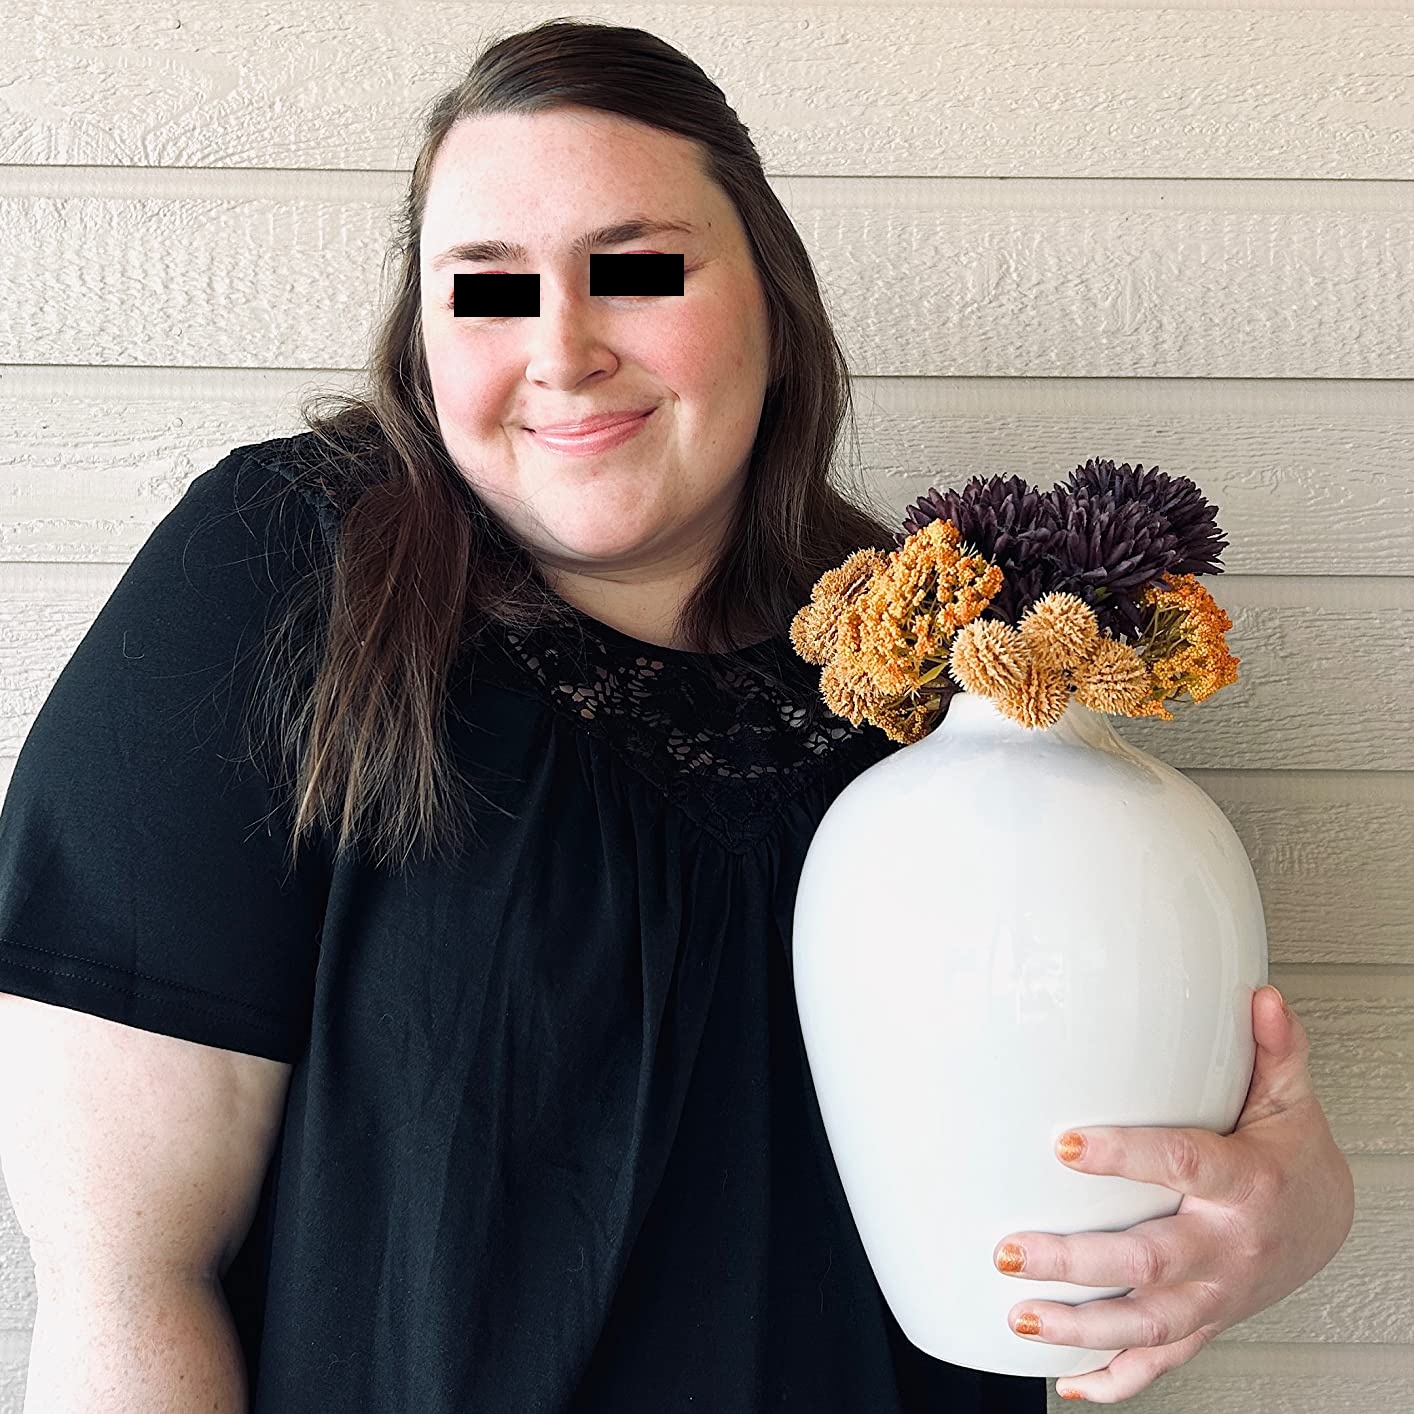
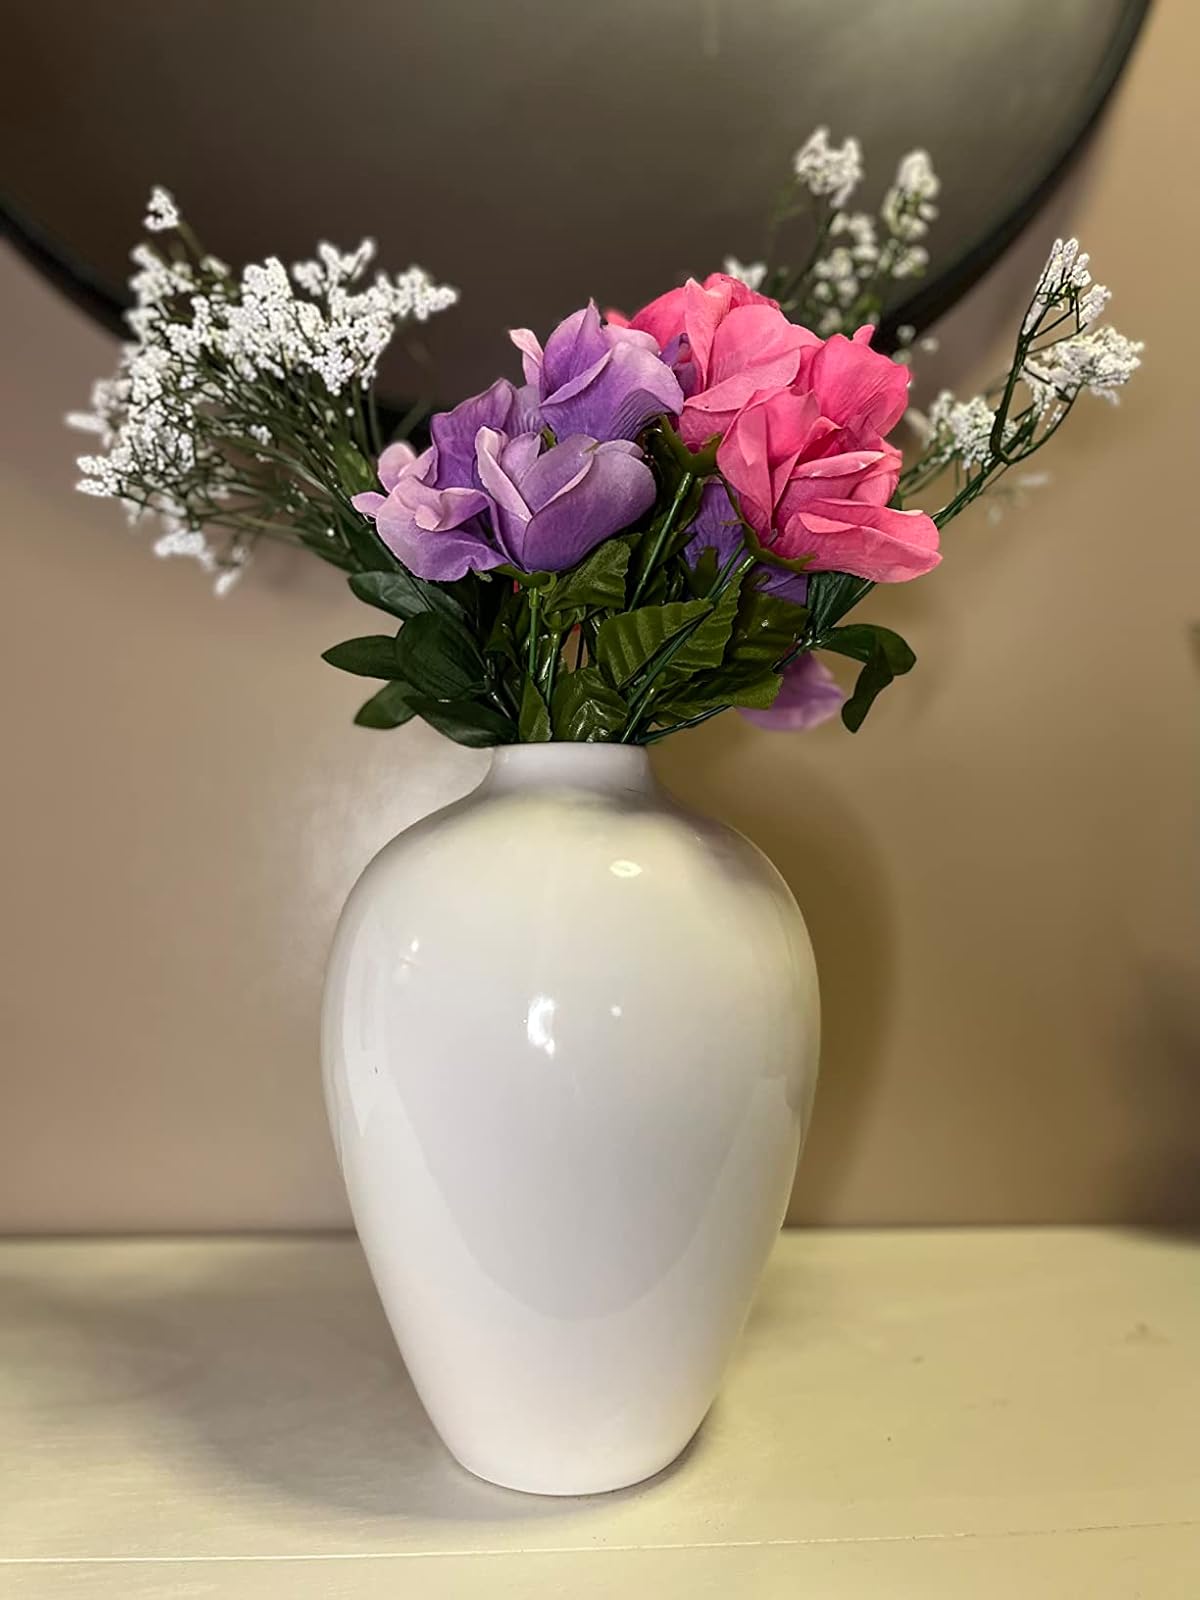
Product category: vase
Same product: yes